Karl Nessler

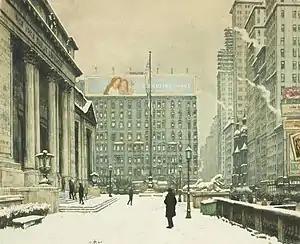
An advertisement for "Nestle's Circuline Wave" can be seen in the background of this painting by Tavík František Šimon

Nessler amassed considerable wealth, but he never forgot his humble origins. During the German hyperinflation of the early 1920s, he donated the respectable sum of 20,000 Marks to the impoverished people of his birthplace. In 1928, he sold his hair salon chain, production facilities, and distribution network to the Nestlé-Le Mur Company, investing the proceeds in the stock market. In the same year, he put his name on a volume, "The Story of Hair" (New York: Boni and Liveright, 1928), which is believed to have been ghost-written by Zelda Popkin, a journalist and novelist of the period. He lost almost everything in the stock market crash of 1929. In the following years, he worked on methods of skin regeneration, wrinkle prevention, and hair regrowth. In 1935, his wife Katharina died. His attempts to regain his losses were hindered by the breakout of World War II and never really succeeded.